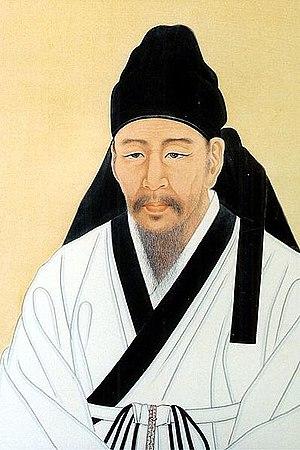
Kim Jong-jik, né à Miryang en juin 1431 et mort le 19 août 1492, est un homme politique, un philosophe néo-confucianiste et un écrivain coréen de la période Joseon. Son surnom était Jeompiljae, ses noms de courtoisie Gyeon et Hyogwan, son titre, duc Munchung.
Cette page dresse une liste de personnalités nées au cours de l'année 1431 :